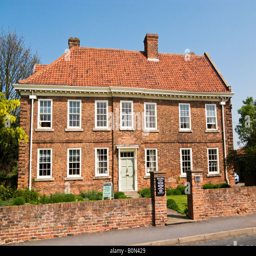
birthplace and home to the founders of person and founding figure